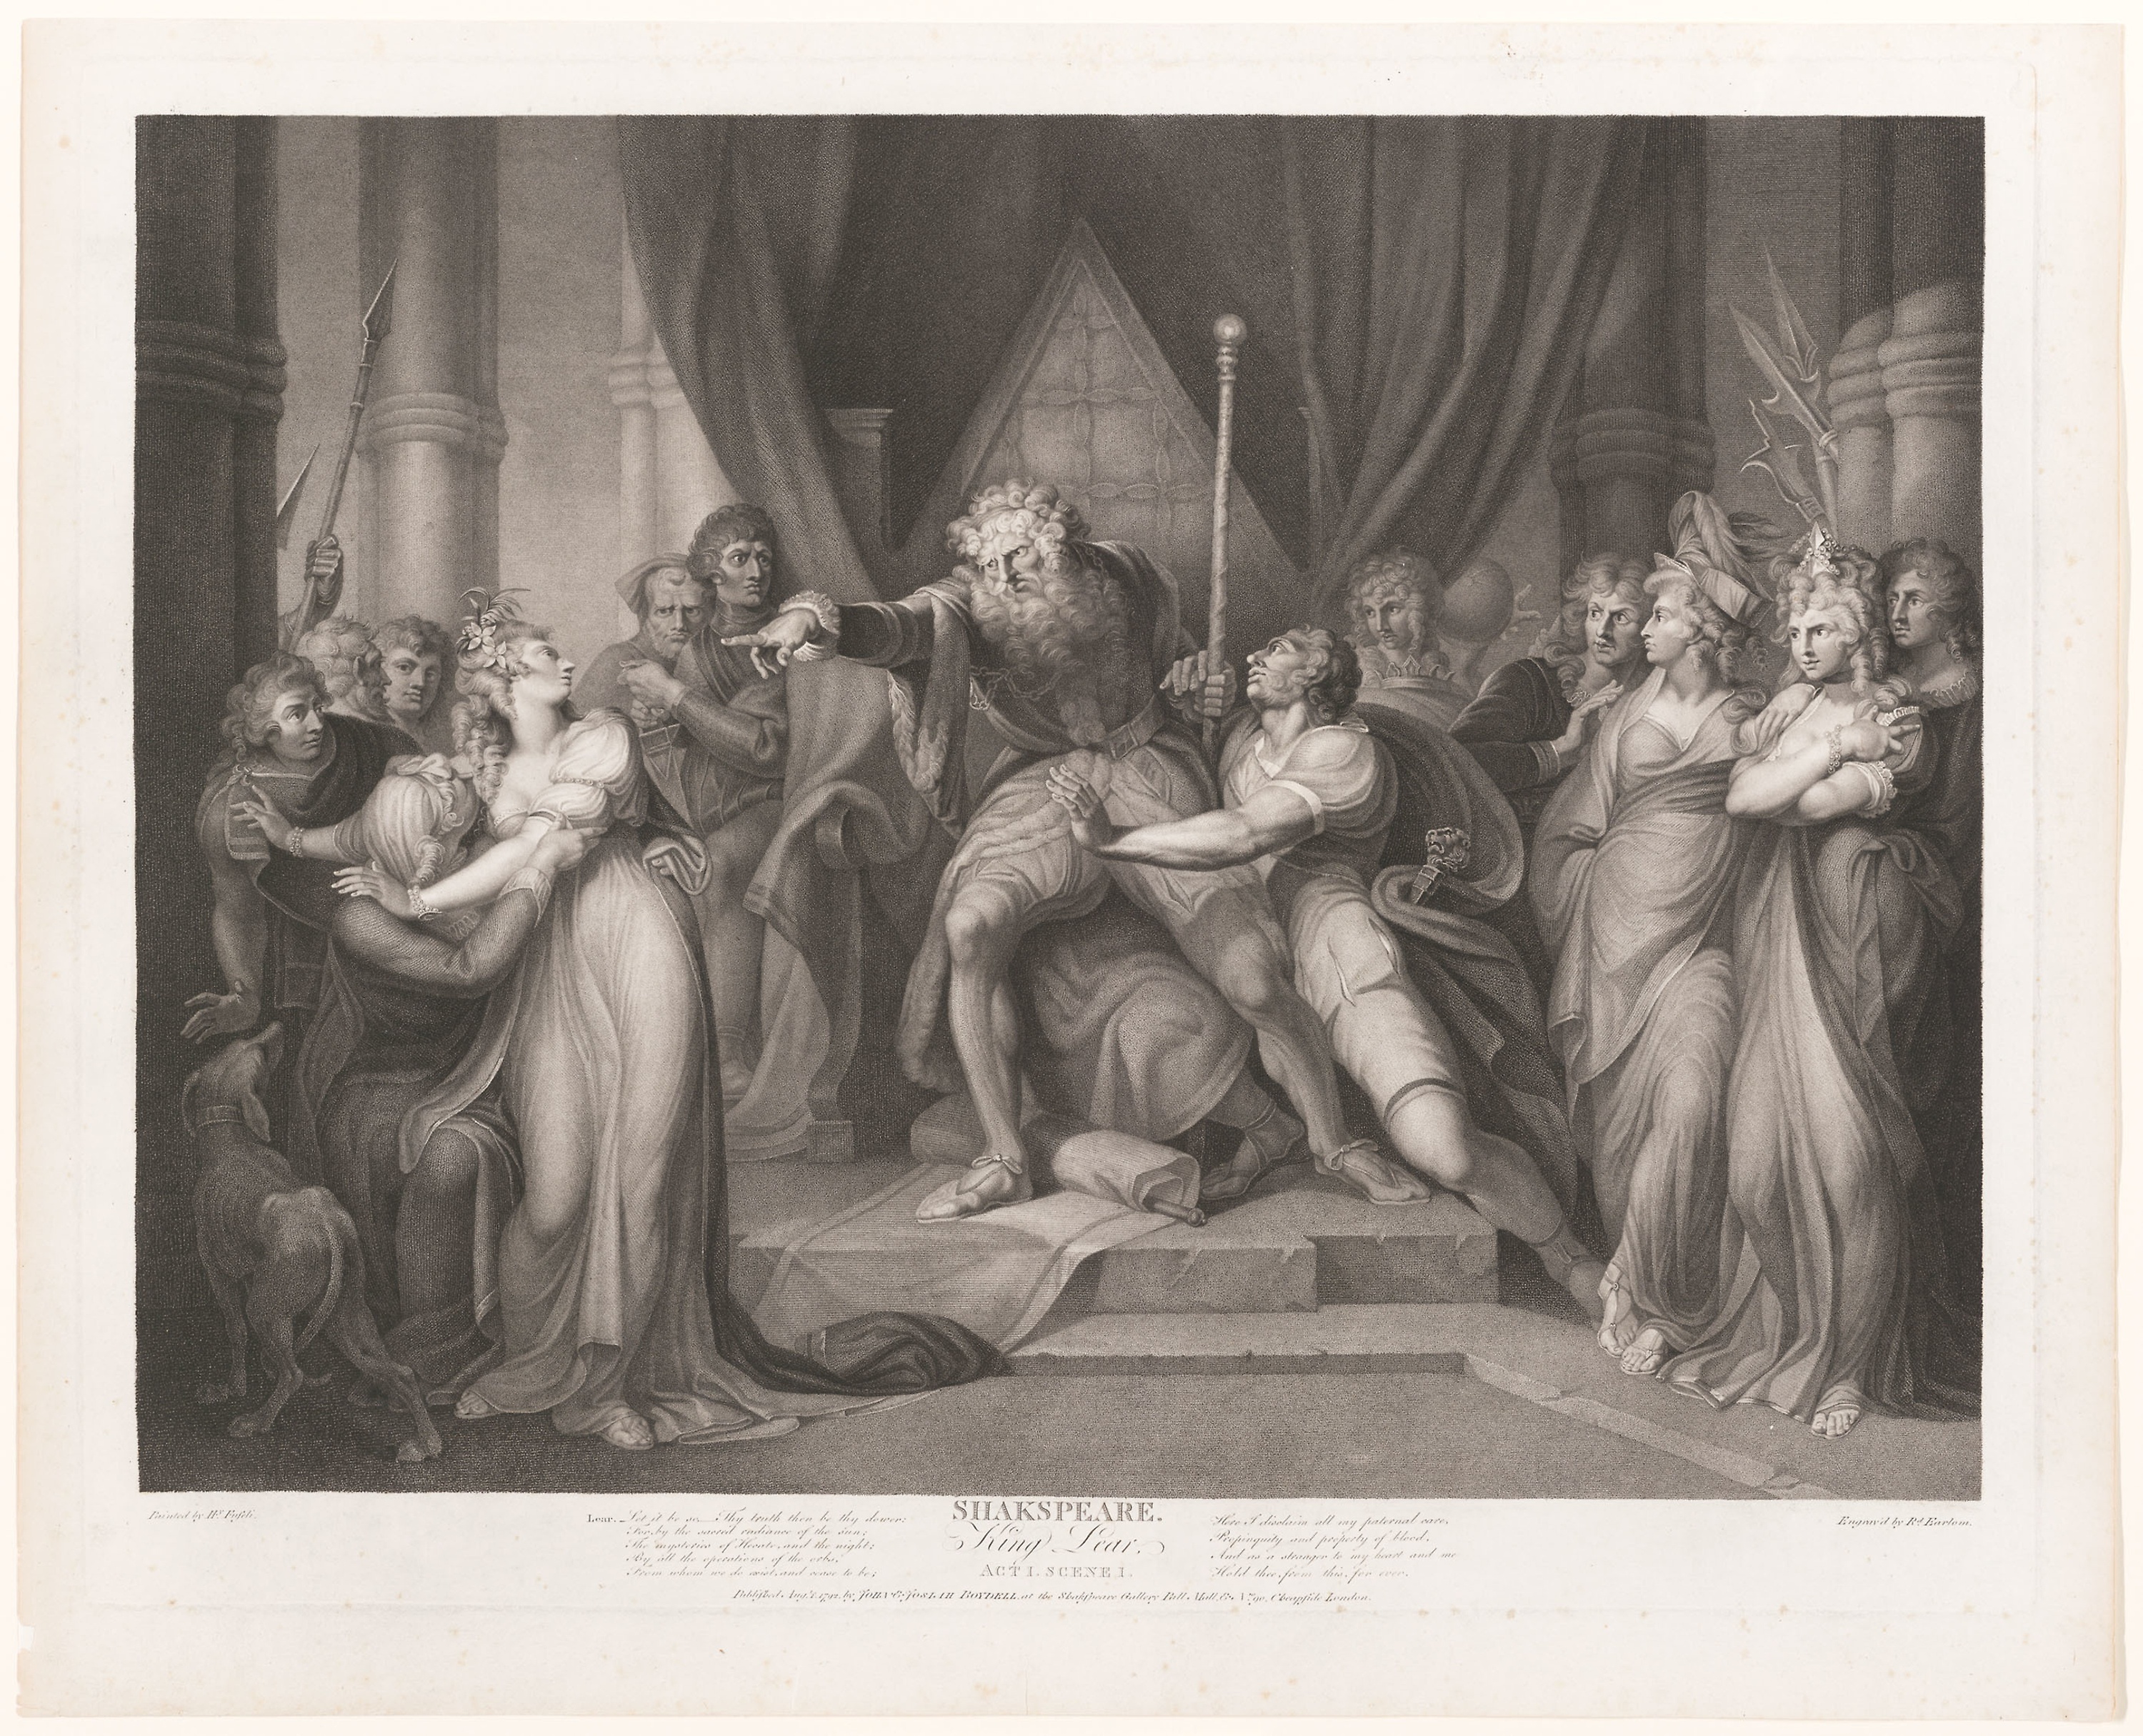
art, black and white, painting, history, artwork, stock photography, vintage clothing, visual arts, religion, mythology, picture frame